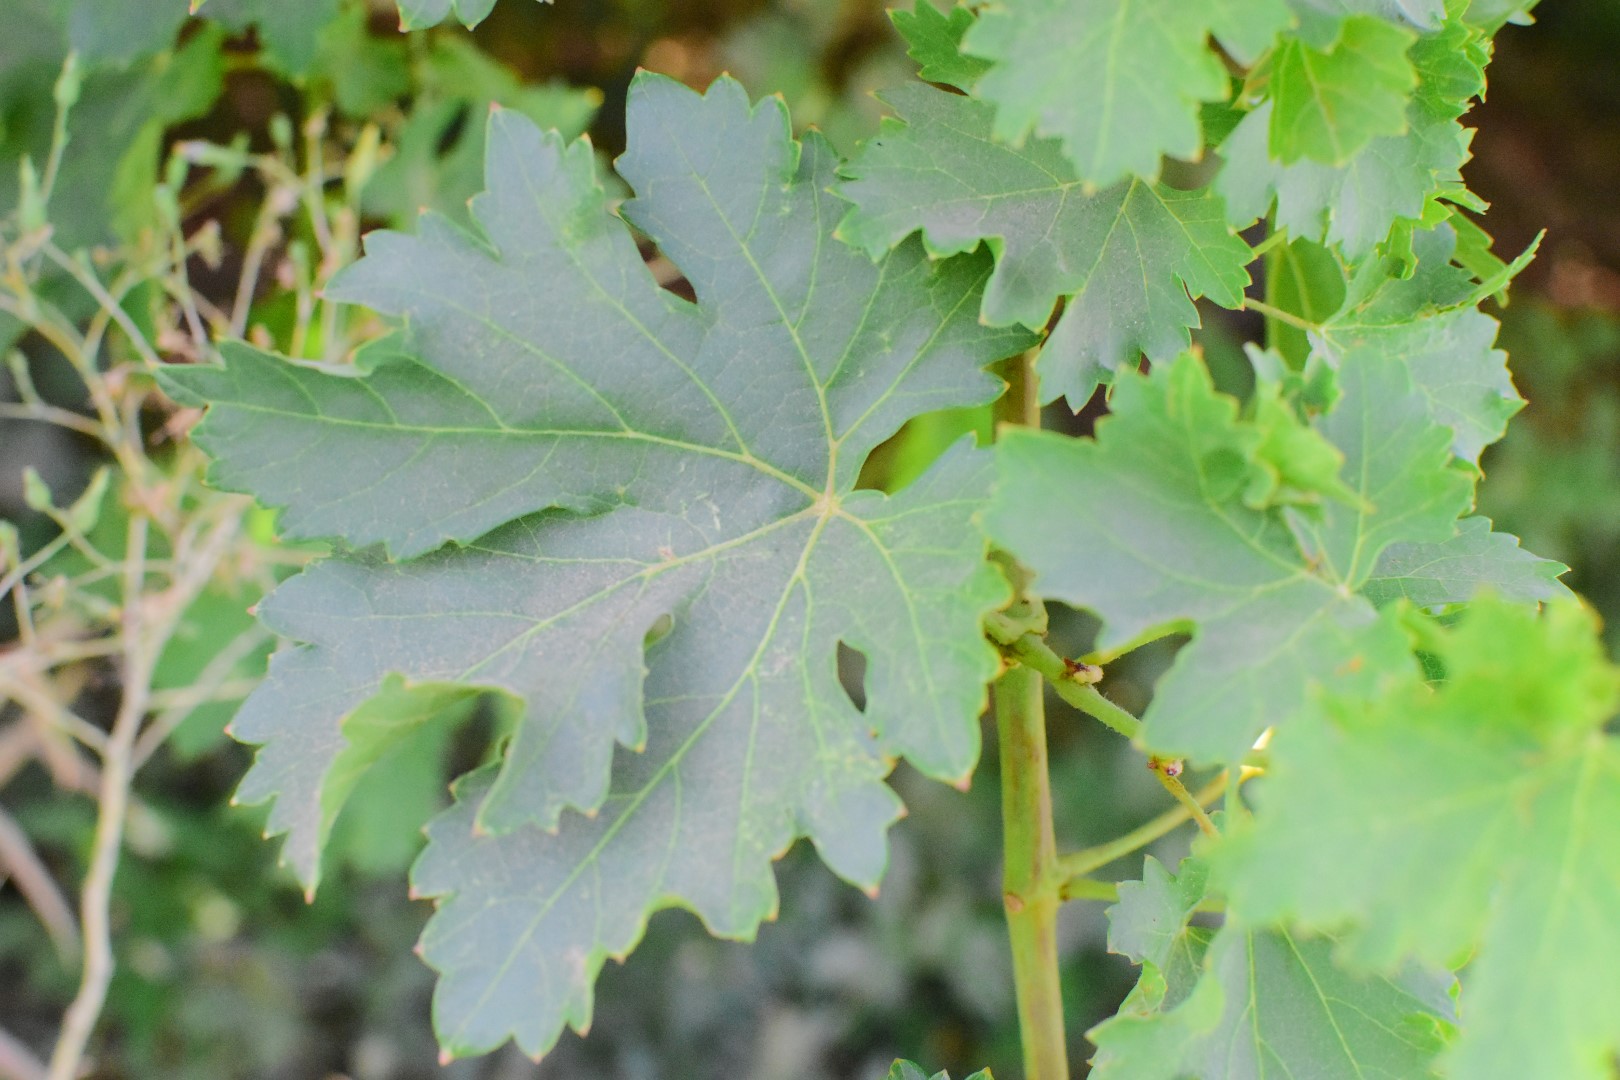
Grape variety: Deas Al-Annz